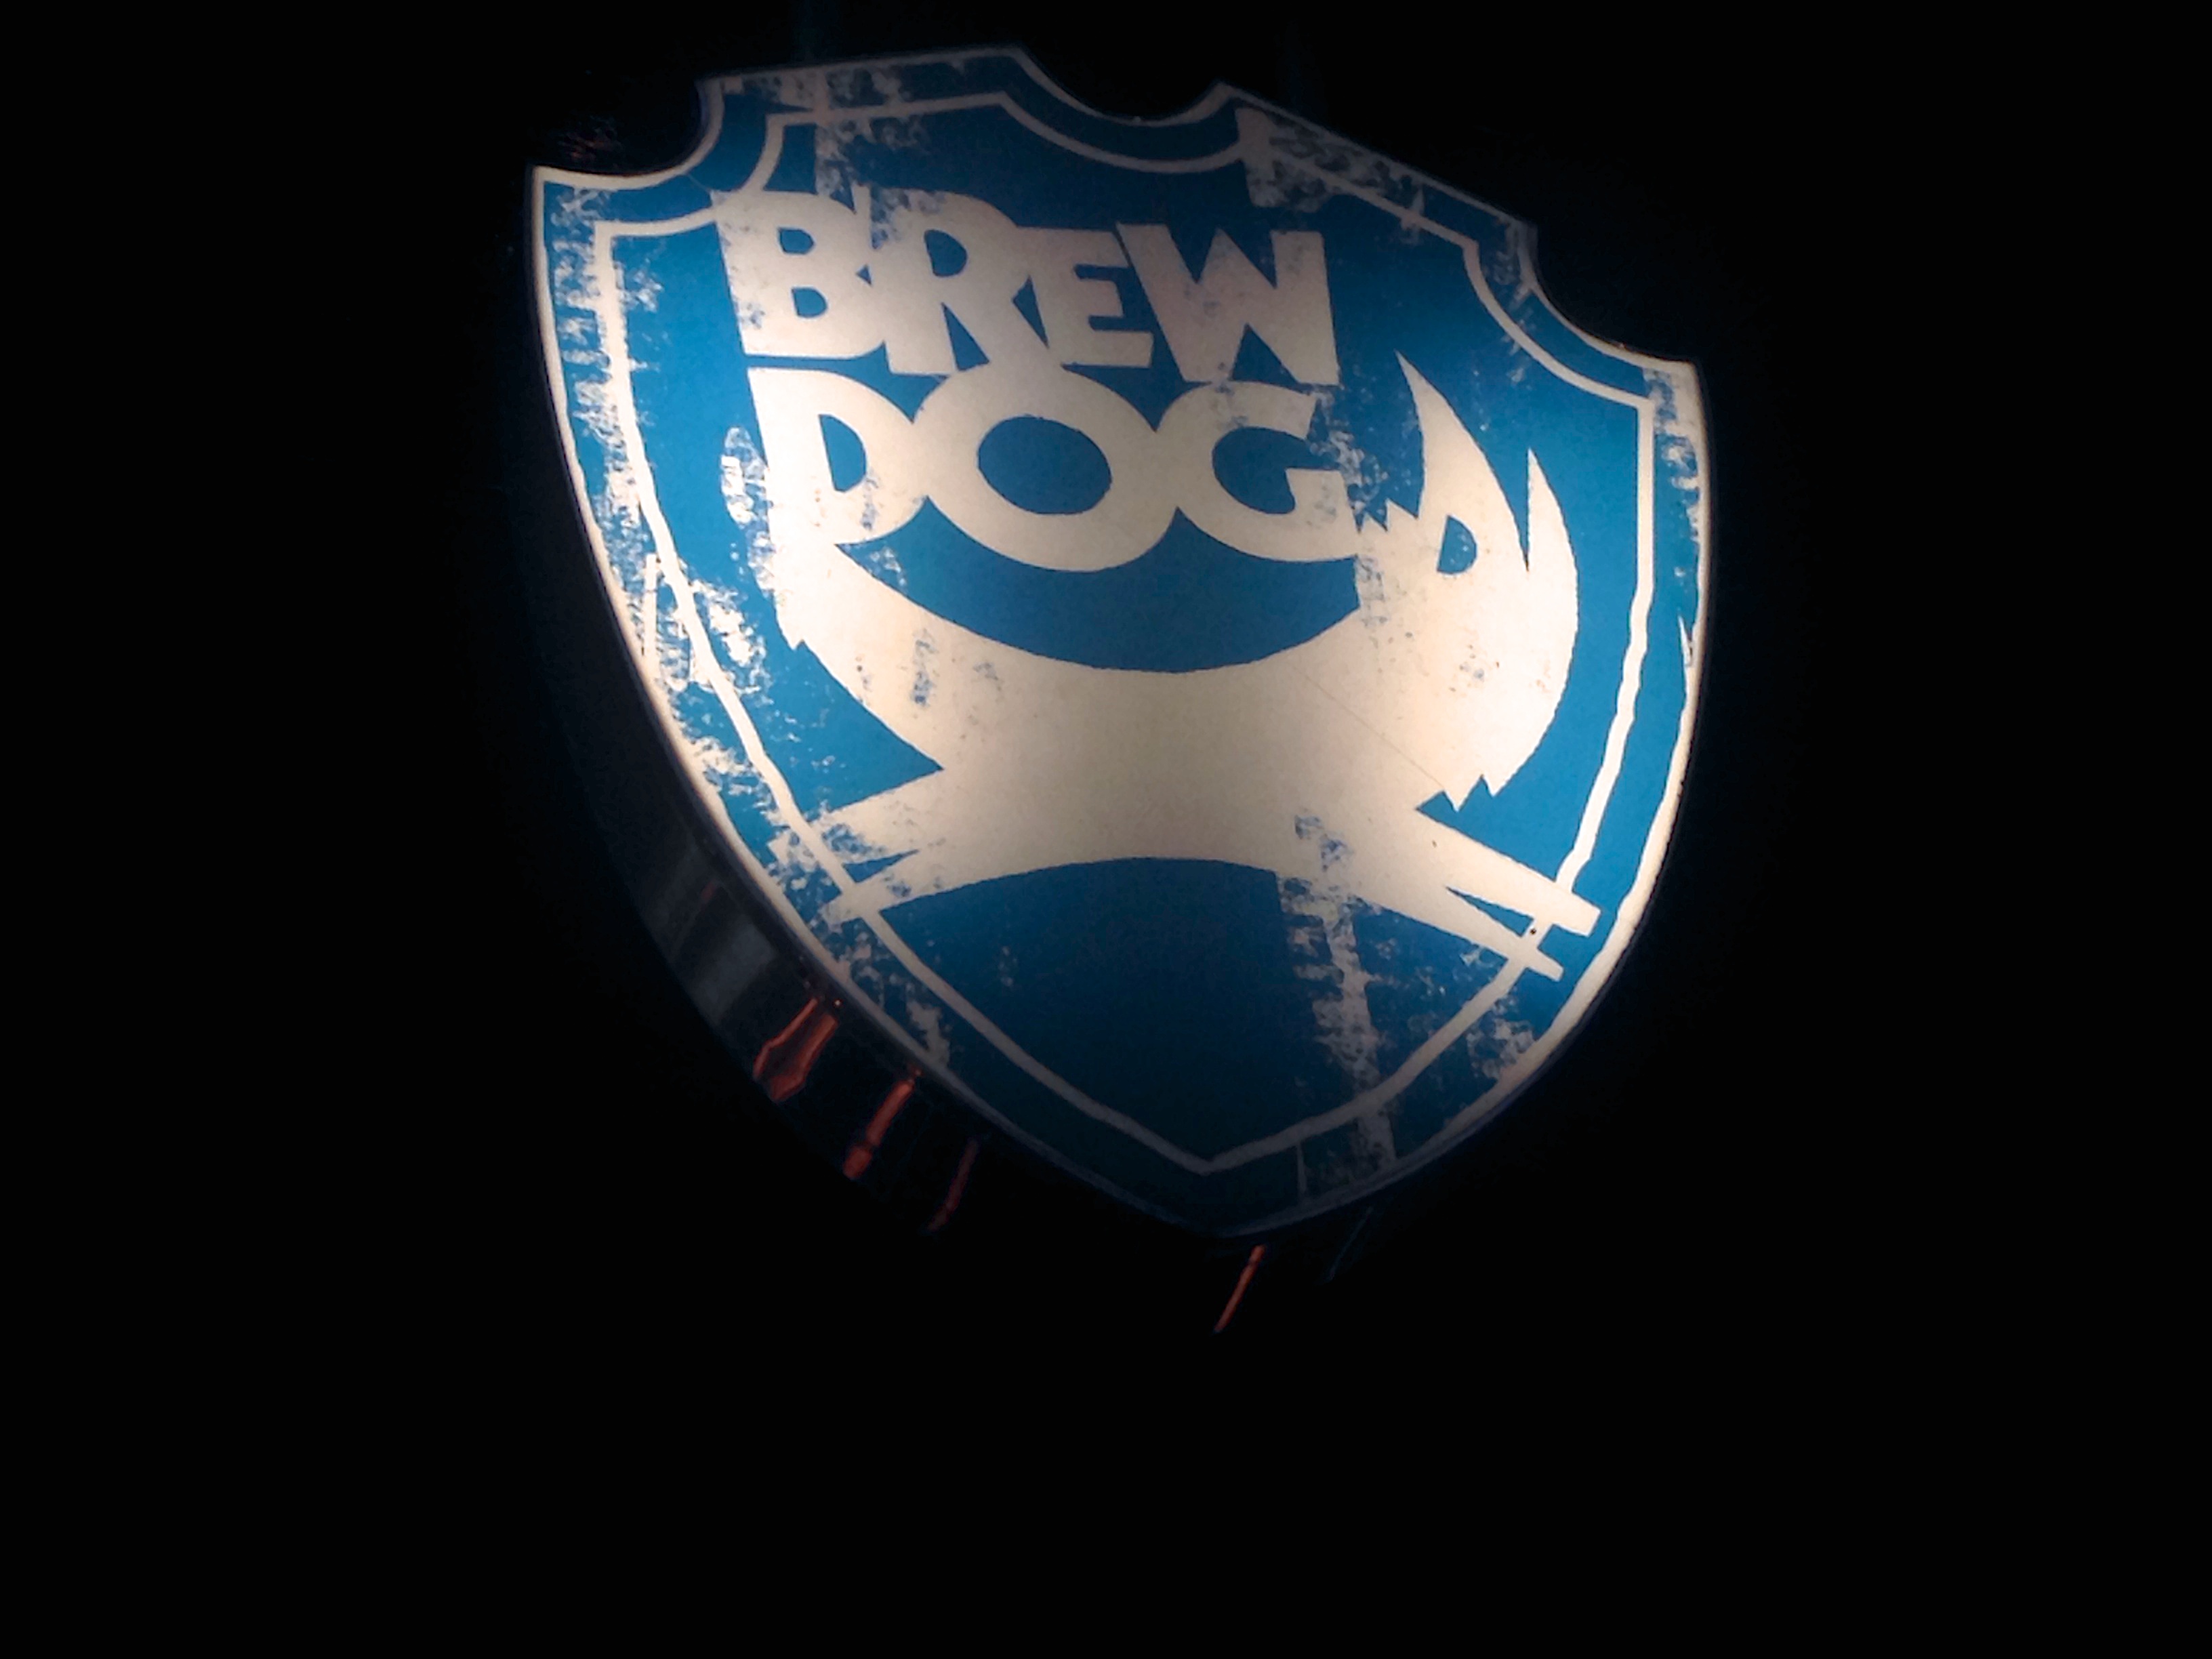
dog, beer, font, logo, ball, computer wallpaper